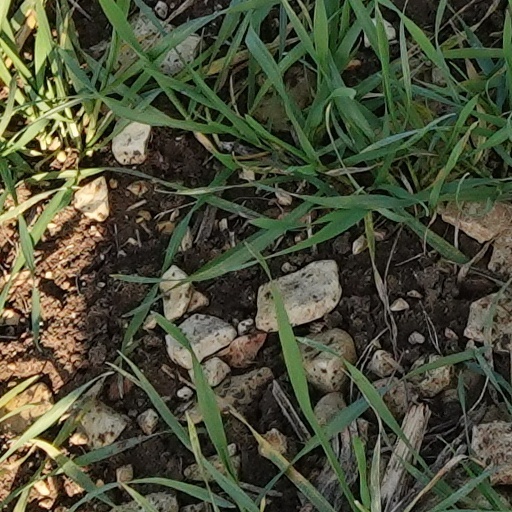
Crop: wheat